Tung Lin Kok Yuen

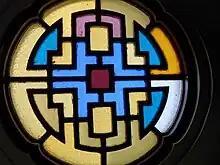
Italian stained glass window in Tung Lin Kok Yuen.

The fittings inside the building were mostly carried out by Shanghainese craftsmen who also worked on Sir Robert Hotung's house on the Peak. Within the Yuen there are two halls which are devoted to the maintenance of memorial tablets for the dead. One of these is part of the original building and the other was made later as an extension in 1959.